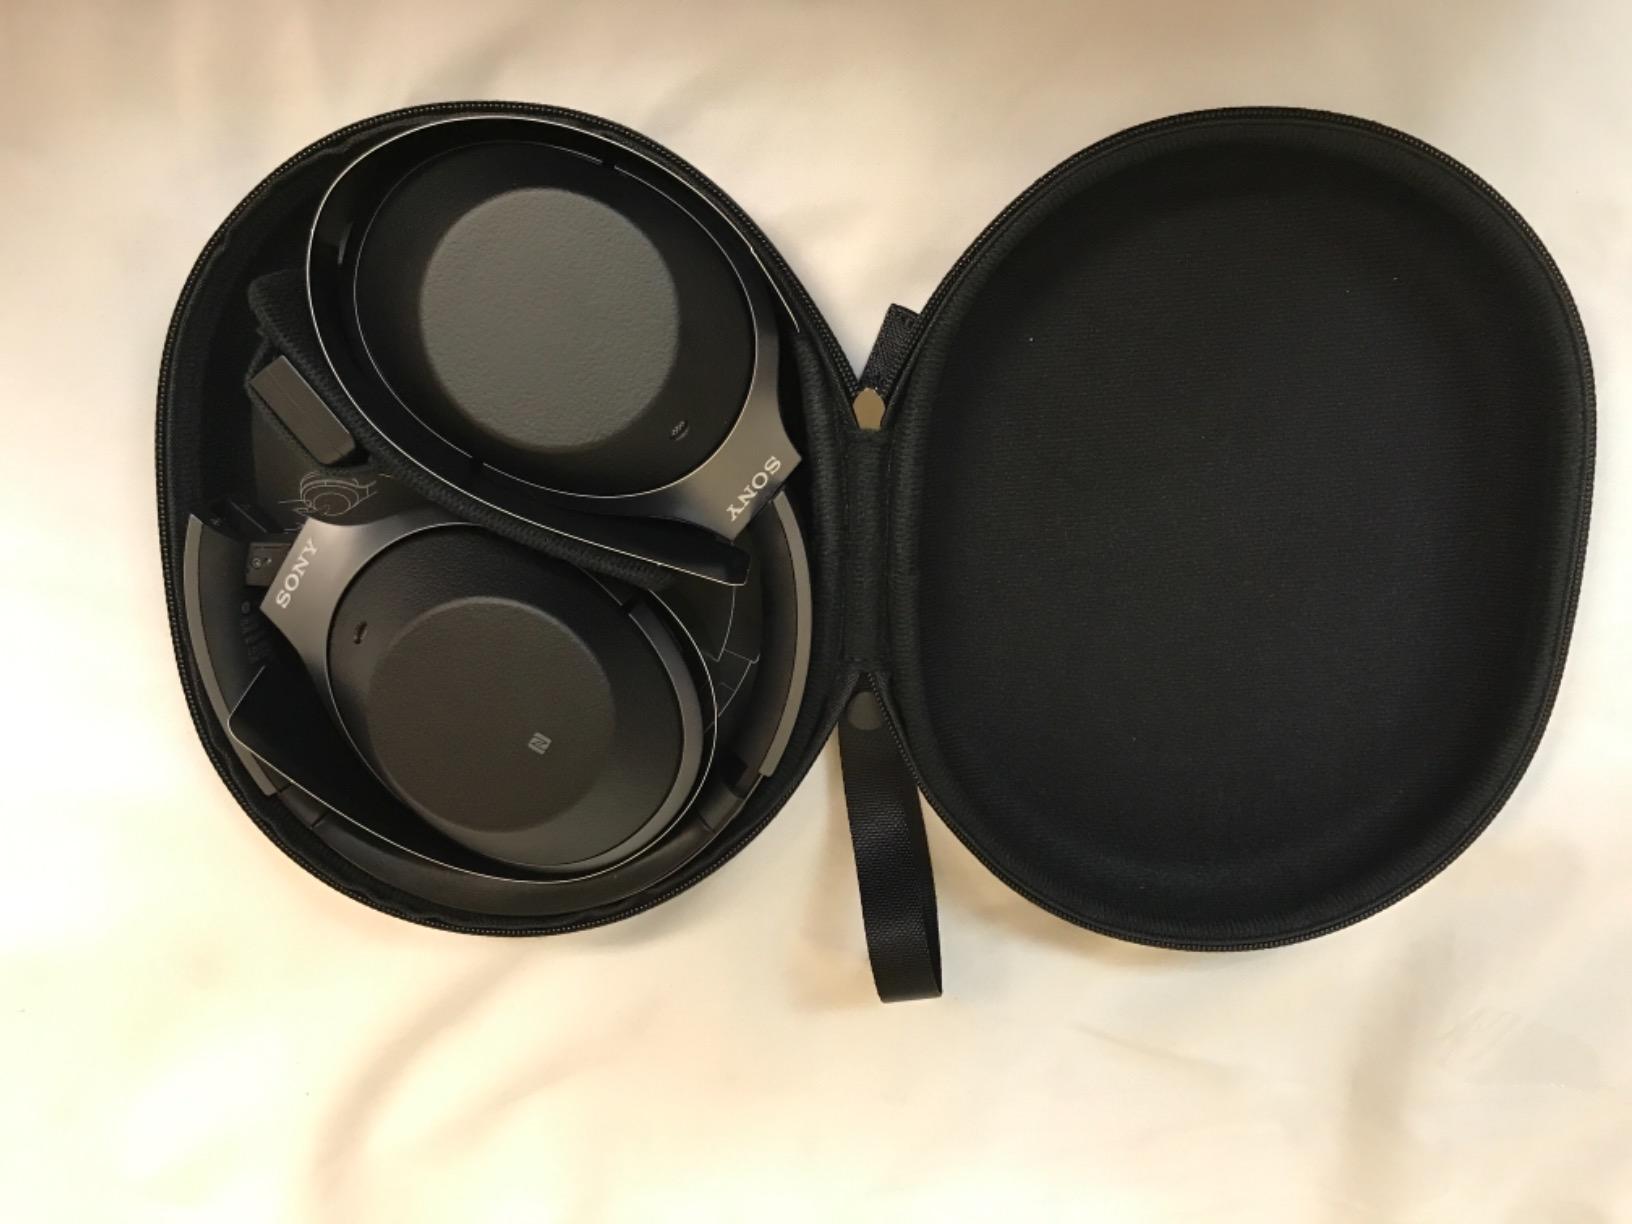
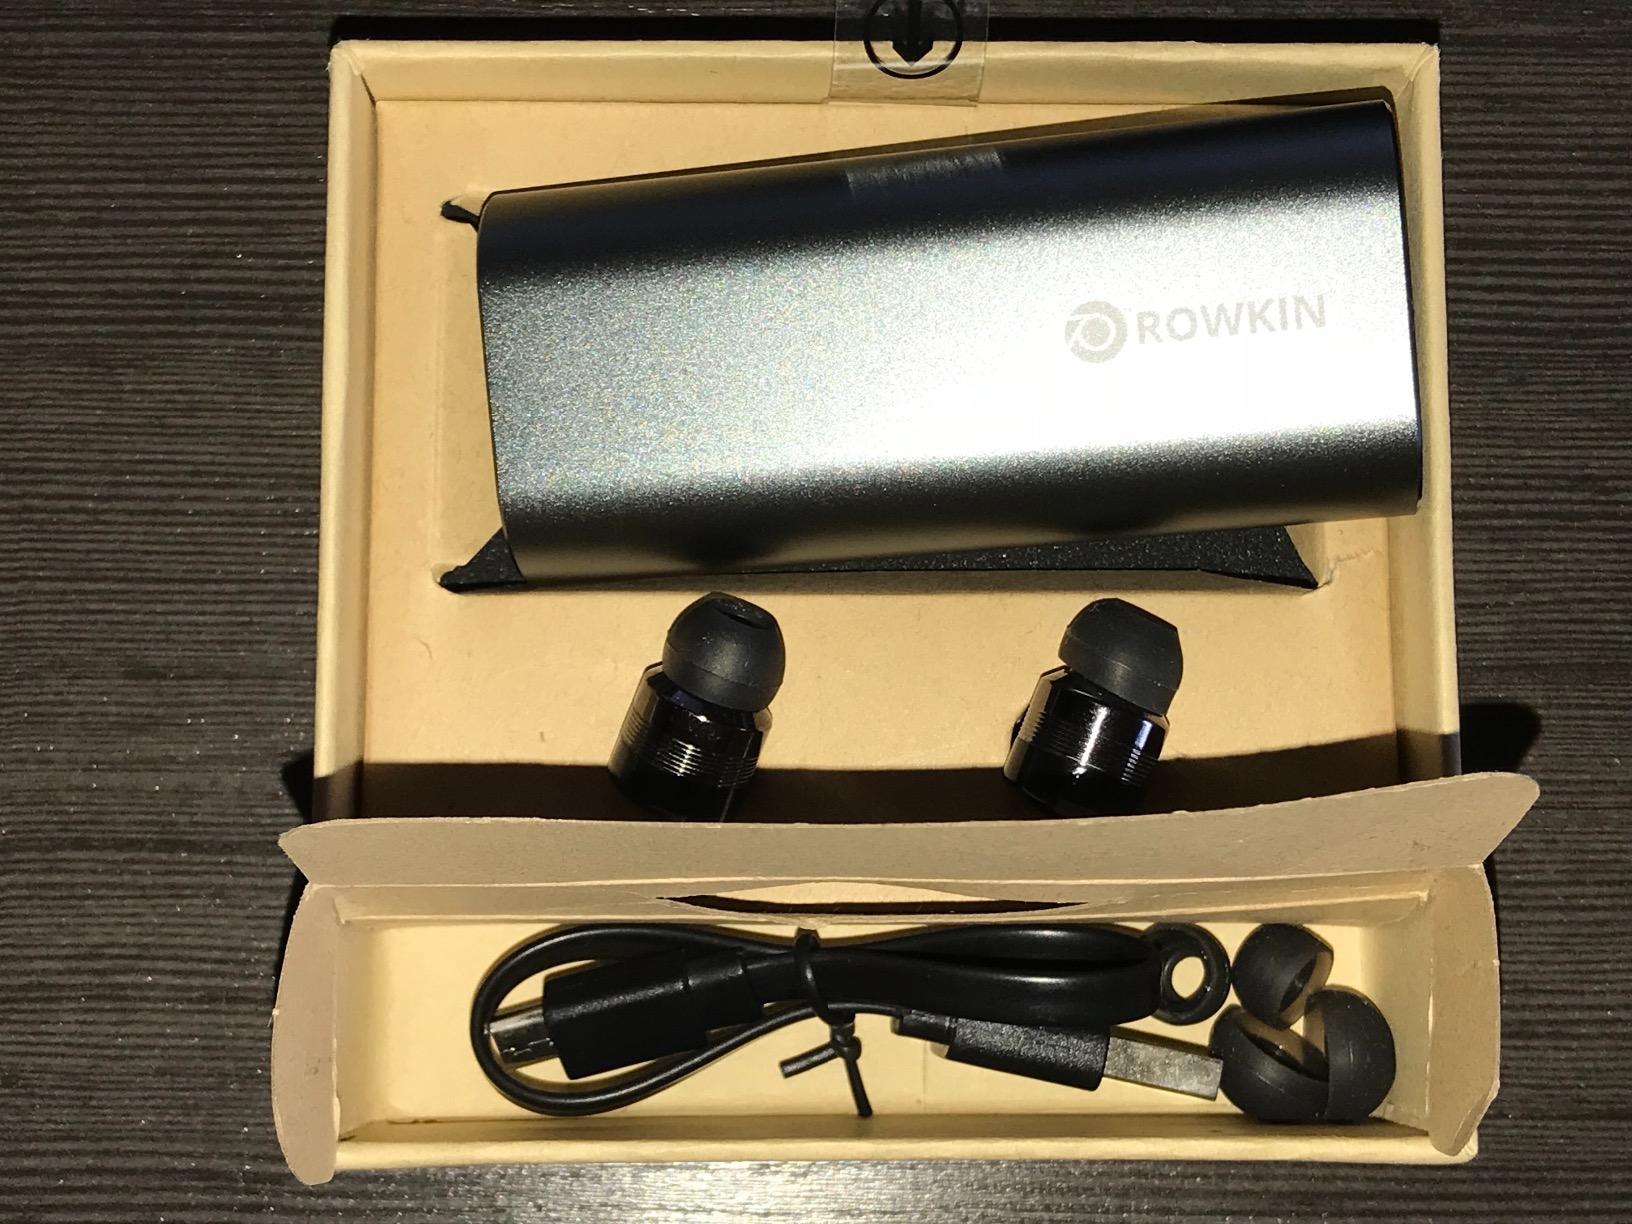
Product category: headphones
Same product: no